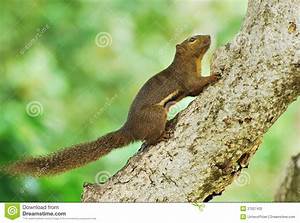
Label: squirrel